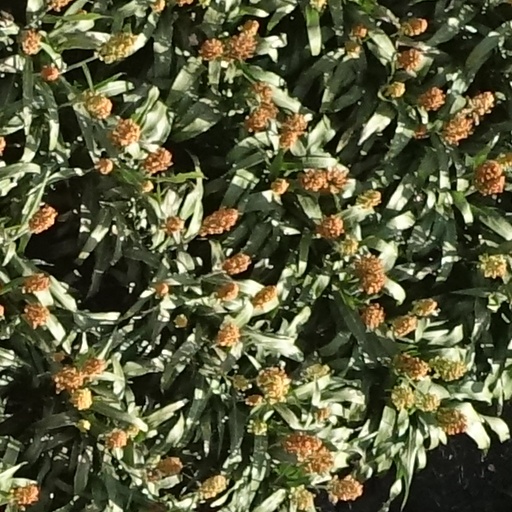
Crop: sorghum